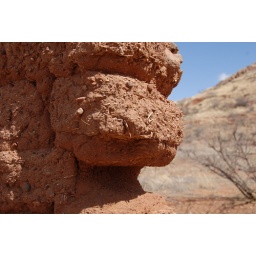
Amazing how the old grass in this mudbrick wall seems so fresh.